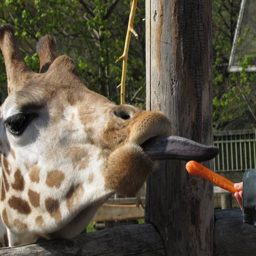
there is a giraffe that is eating a carrot from a persons hand
A person feeding a giraffe an orange carrot.
A giraffe is using his tongue to reach for a carrot.
A giraffe eating something out of a persons hand.
A giraffe sticking out his tongue at a carrot